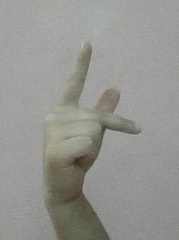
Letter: dha